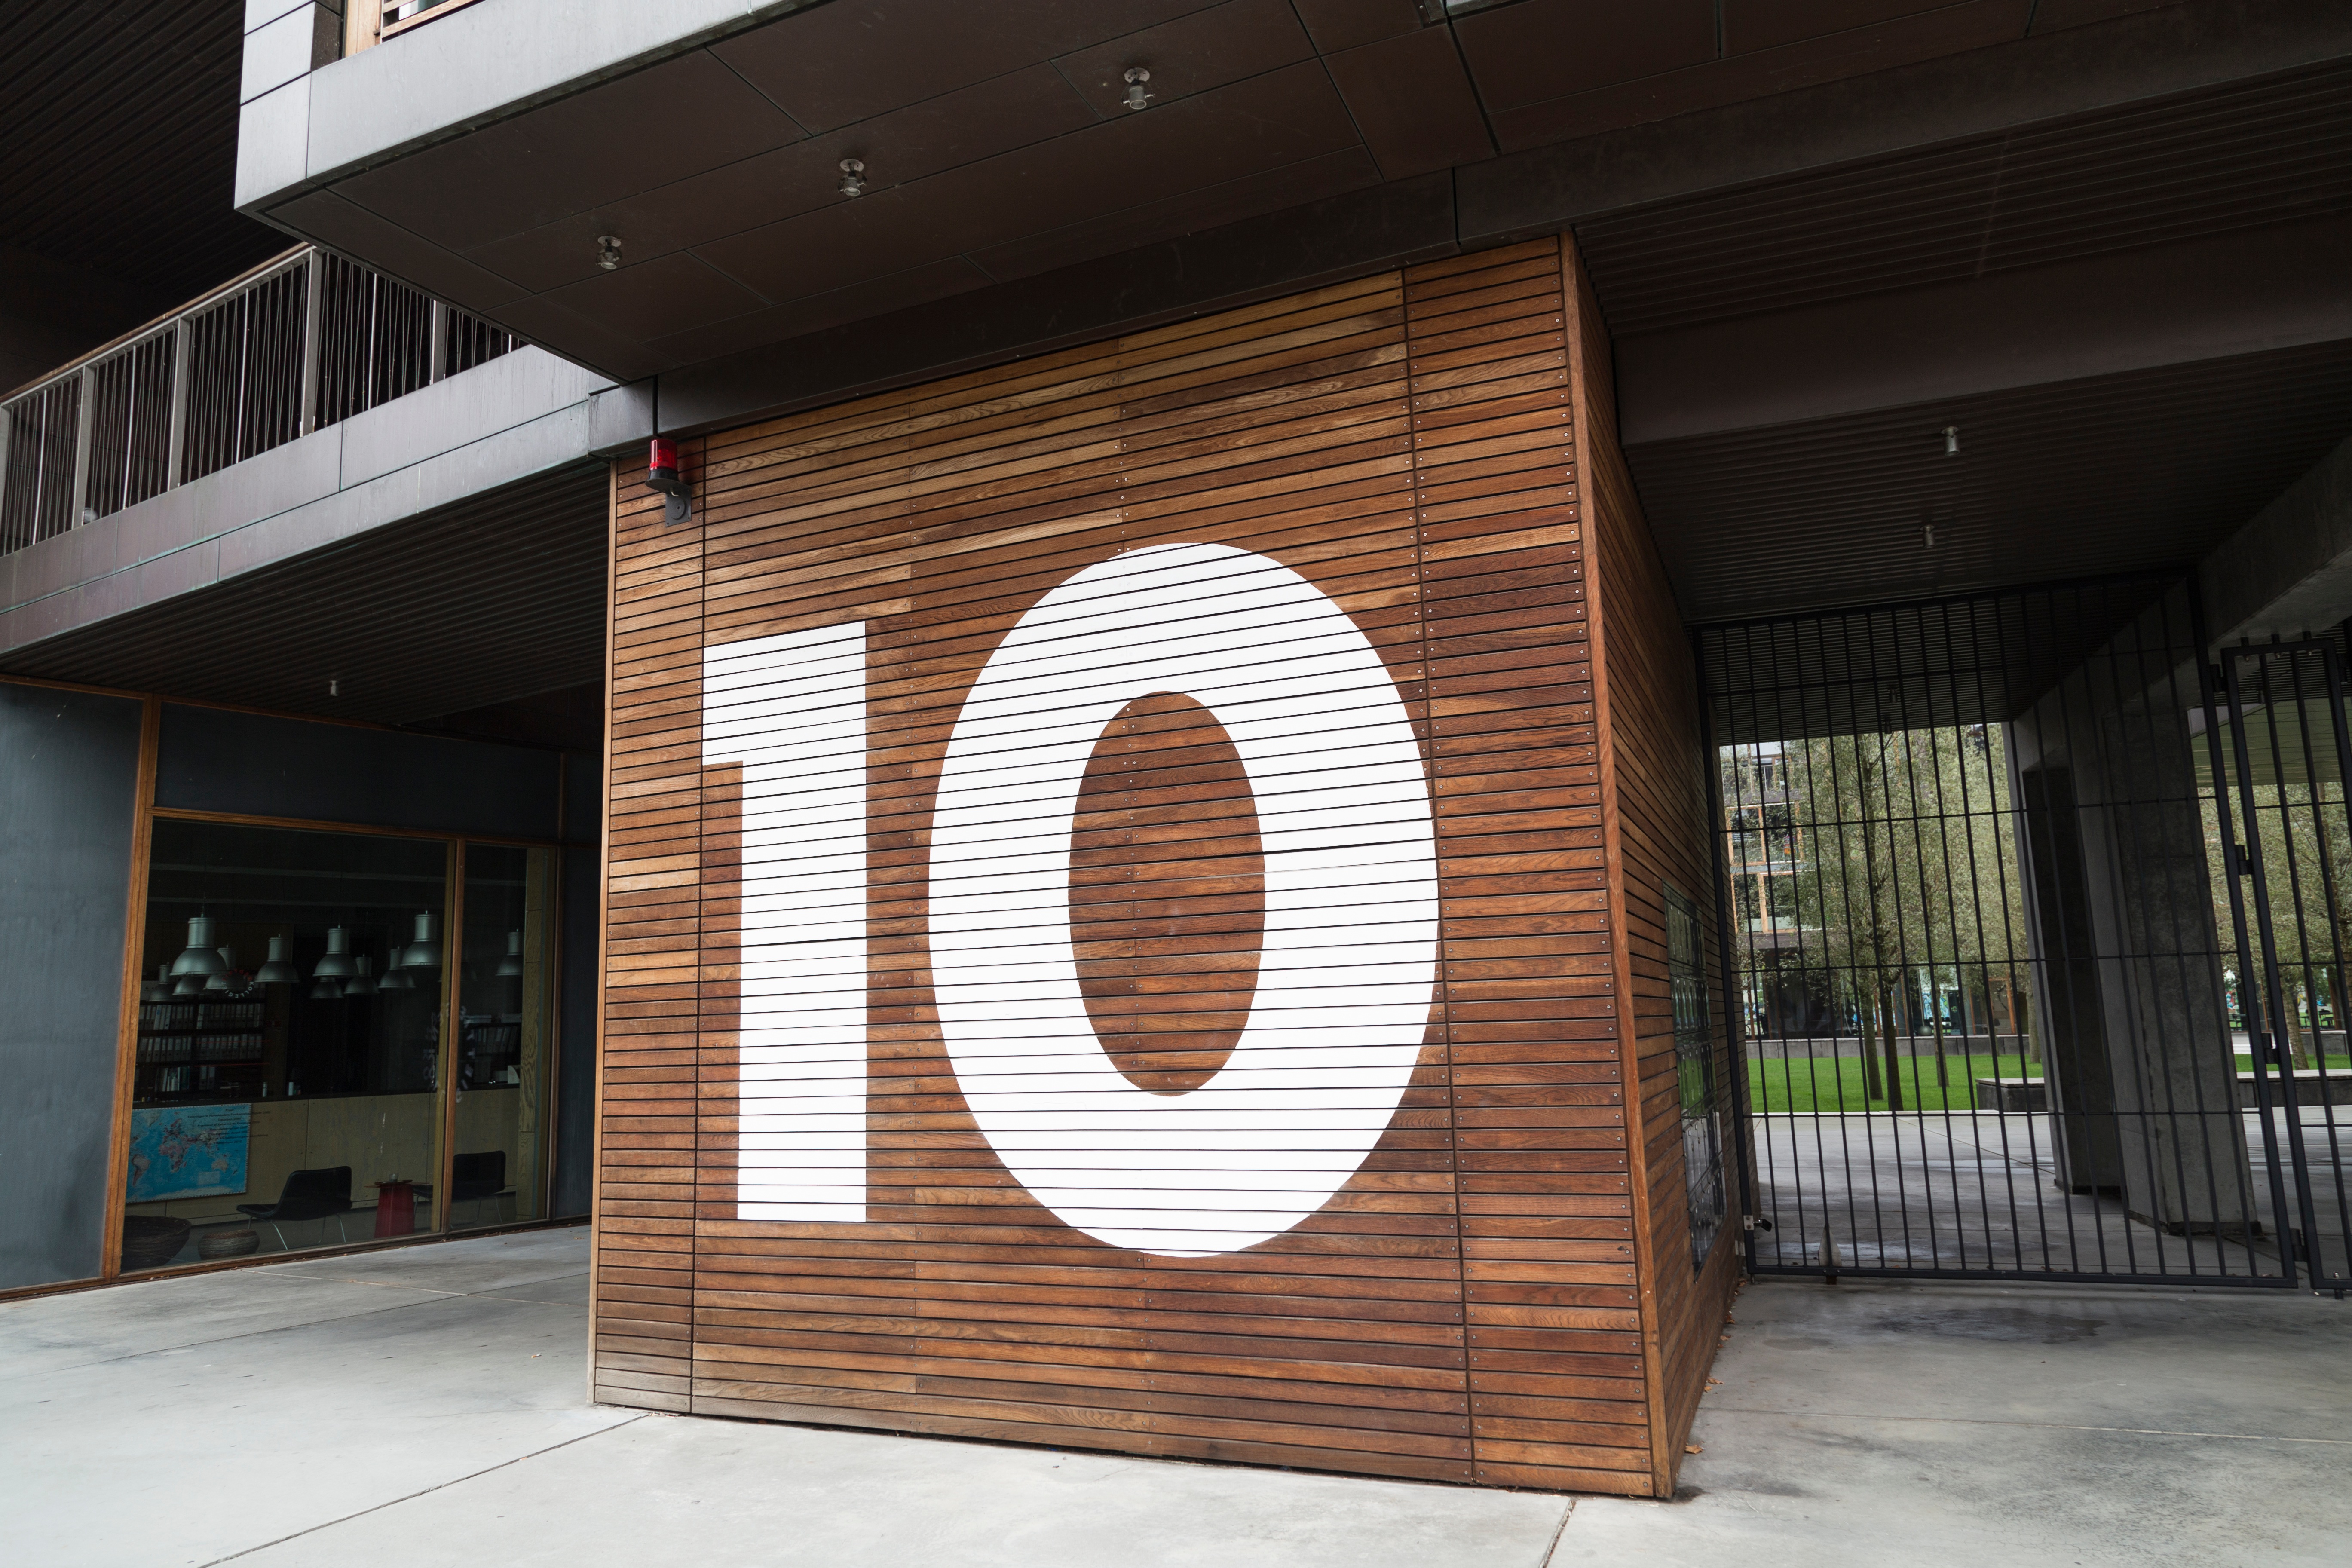
architecture, wood, building, facade, interior design, design, window covering